Inter Milan

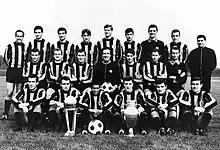
The Inter team which won the Intercontinental Cup in 1965

From 2011 to fulfill UEFA Financial Fair Play Regulations and making the club more economically sustainable, Inter started to decrease dramatically transfers fee and team's salaries (the payrolls was decreased up to one third in two years), sold veterans with higher salaries and replaced them with younger players, that weakened the competitive of the team for a numbers of years: in August 2011 Eto'o was sold to Anzhi, in January 2012 Thiago Motta to PSG, in the summer of 2012 Julio Cesar, Maicon, Lucio and Sneijder in January 2013.